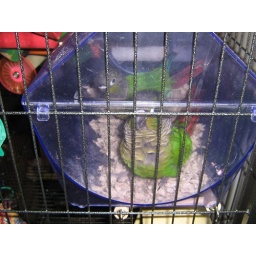
Gizmo and Tweak, my green cheek conures, playing in the bird box. Gizmo looks like a cartoon.